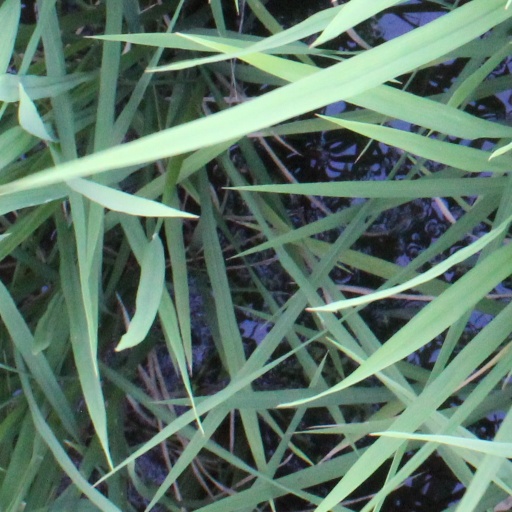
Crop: rice